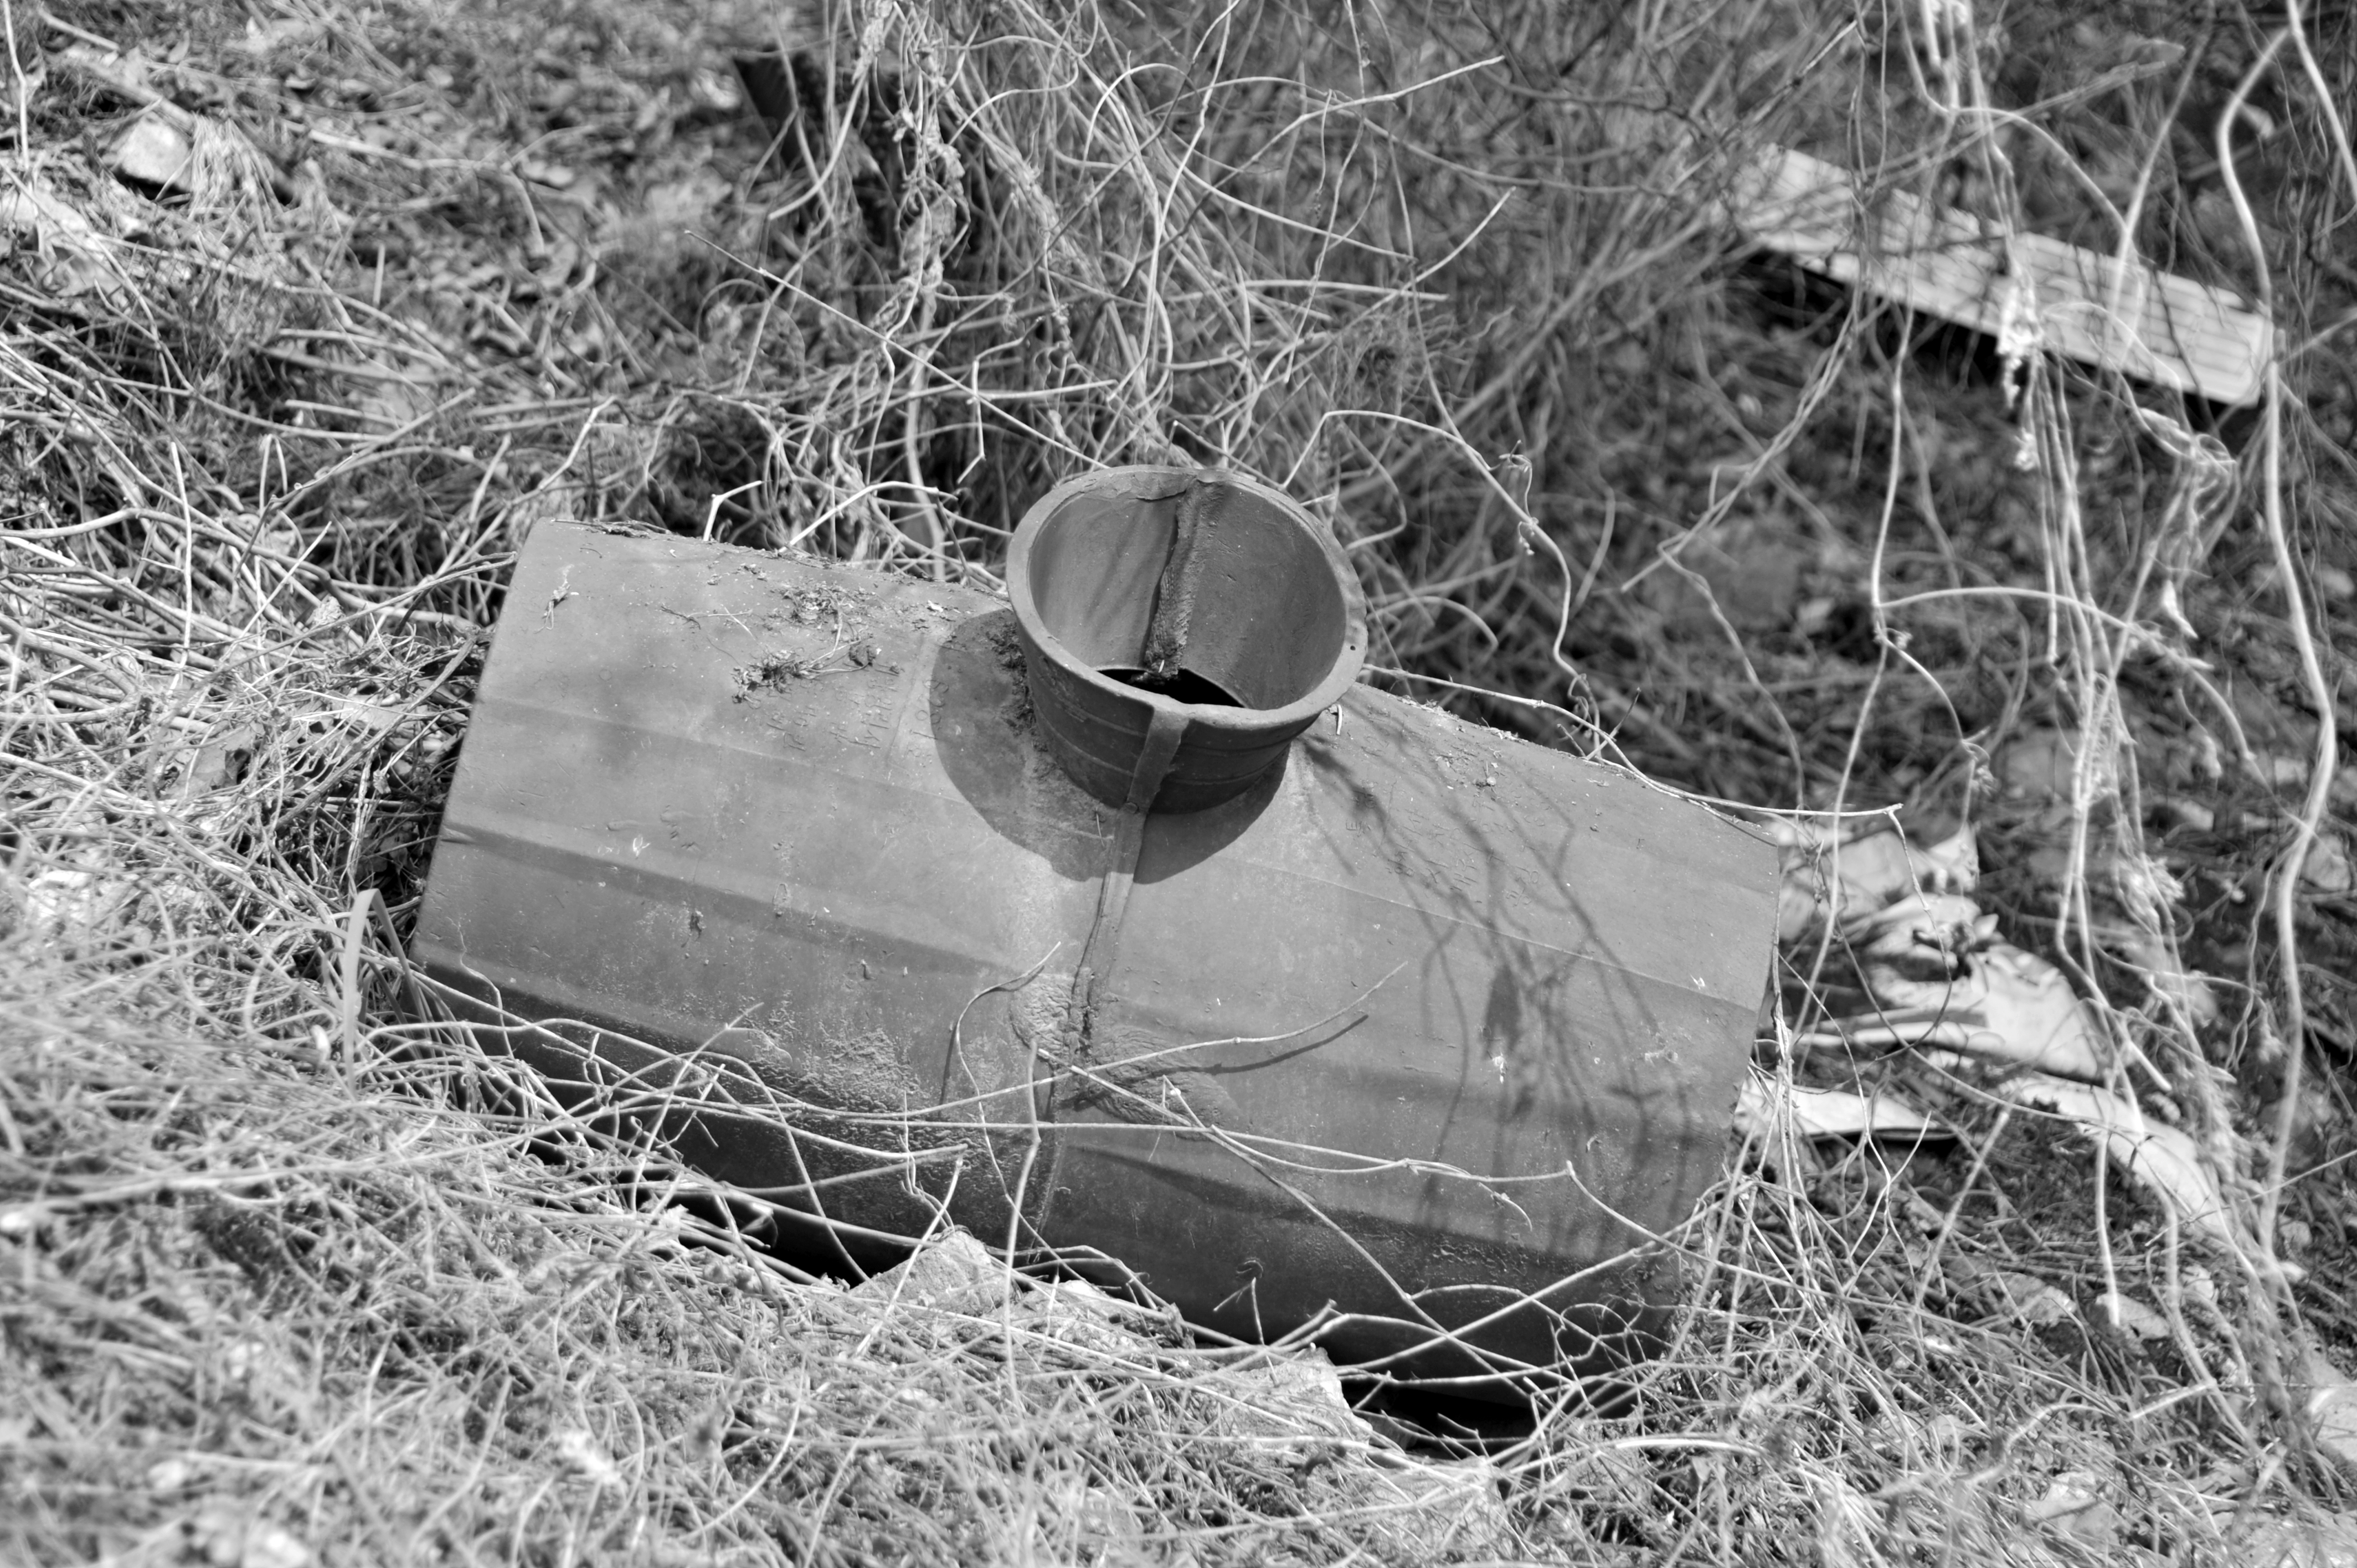
poop, bowl, tradition, korea, black and white, monochrome photography, grass, photography, monochrome, tree, soil, grass family